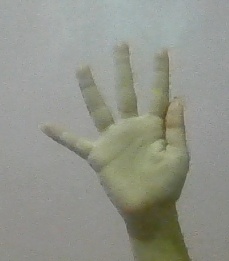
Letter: sheen